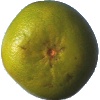
Label: pomelo_sweetie